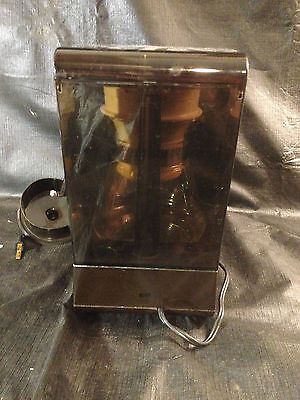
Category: coffee maker